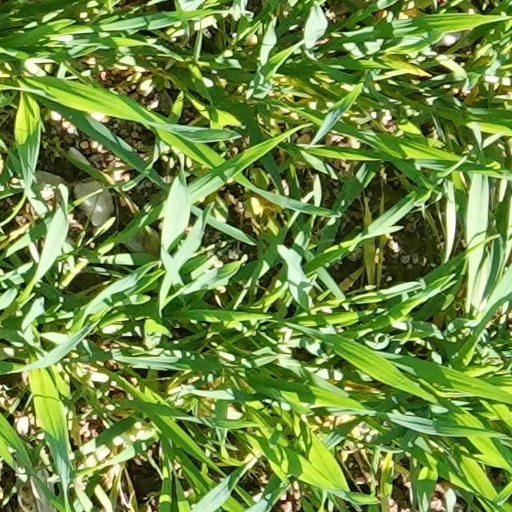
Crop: wheat